Jeremy Moore

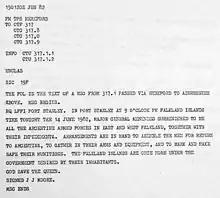
British telegram reporting the Argentine surrender in the Falklands war

Major General Sir John Jeremy Moore, (5 July 1928 – 15 September 2007) was a British senior Royal Marine officer who served as the commander of the British land forces during the Falklands War in 1982. Moore received the surrender of the Argentine forces on the islands.